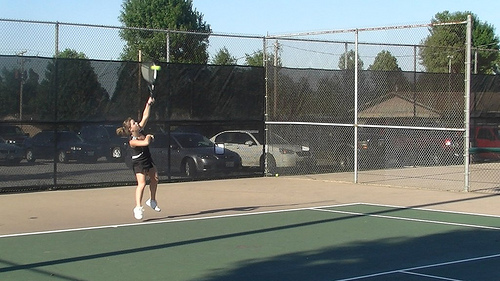
vận động viên tennis nữ đang cầm vợt nhảy lên đỡ bóng